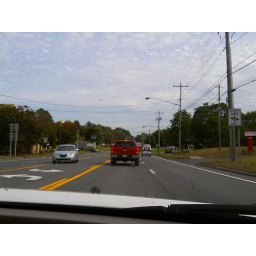
"a red truck sticks out like a boner in church"